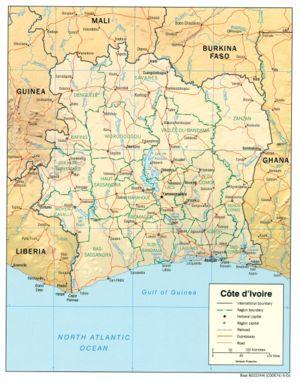
Les Mahous sont un peuple mandé, mandingue, malinké d'Afrique de l'Ouest établi à l'ouest de la Côte d'Ivoire. D’une manière globale, le Mahou est à la fois un espace géographique, un peuple, une culture et une langue de communication mandingue de la Côte d'Ivoire. Le pays Mahou est connu sous le nom de Bafing signifiant Fleuve noir en mandingue. Il tire son nom du fleuve Bafing qui coule à environ 71 km au Sud de la ville de Touba et se jette dans le Sassandra au Sud-ouest du Parc national du Mont Sangbé. La population présente sur le terroir était estimée à 192 493 habitants selon le recensement de 1998. Le recensement effectué dix ans plus tôt estimait la population rurale à 86 % de la population totale. Il existe une diaspora dans plusieurs villes du centre et du sud de la Côte d’Ivoire et dans certains pays occidentaux.
Koro, en Côte d’Ivoire, dans le pays Mahou, a été fondé par El-Hadji Moussa Bakayoko entre le XIVᵉ siècle et le XVIᵉ siècle. Ce dernier est à ce titre le Mèman, signifiant l’Ancêtre, de tous les descendants du village de Koro. Mèman El-Hadji Moussa Bakayoko fut sept fois le pèlerinage à la Mecque à une époque où le voyage se faisait à pieds puis dans des caravanes. Il est le Wèdji, c'est-à-dire le Saint, qui a tracé les sillons de la richesse culturelle et spirituelle du terroir.